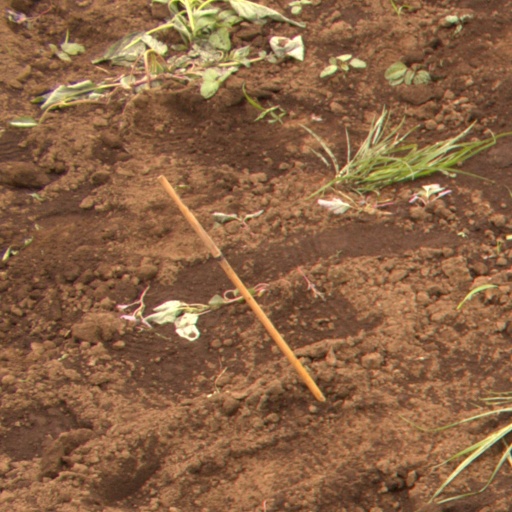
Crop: soybean